Philip Hoy

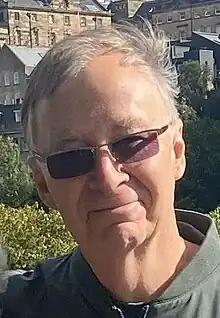

Philip Hoy (born 1952) is an English publisher, editor, book designer, and author. He is notably recognized as the founder of The Waywiser Press and the editor of Anthony Hecht's poems.